Marine biogeochemical cycles

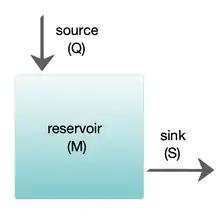
Box models are widely used to illustrate fluxes in biogeochemical cycles

Box models are widely used to model biogeochemical systems. Box models are simplified versions of complex systems, reducing them to boxes (or storage reservoirs) for chemical materials, linked by material fluxes (flows). Simple box models have a small number of boxes with properties, such as volume, that do not change with time. The boxes are assumed to behave as if they were mixed homogeneously. These models are often used to derive analytical formulas describing the dynamics and steady-state abundance of the chemical species involved.